Union Jack

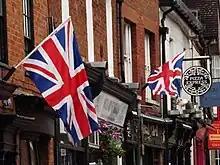
Union Jacks on two flagpoles hanging from a building in Surrey, 2012

The Union Jack is used as a jack by commissioned warships and submarines of the Royal Navy, and by commissioned army and Royal Air Force vessels. When at anchor or alongside, it is flown from the jackstaff at the bow of the ship. When a ship is underway, the Union Jack is only flown from the jackstaff when the ship is dressed for a special occasion, such as the King's official birthday.